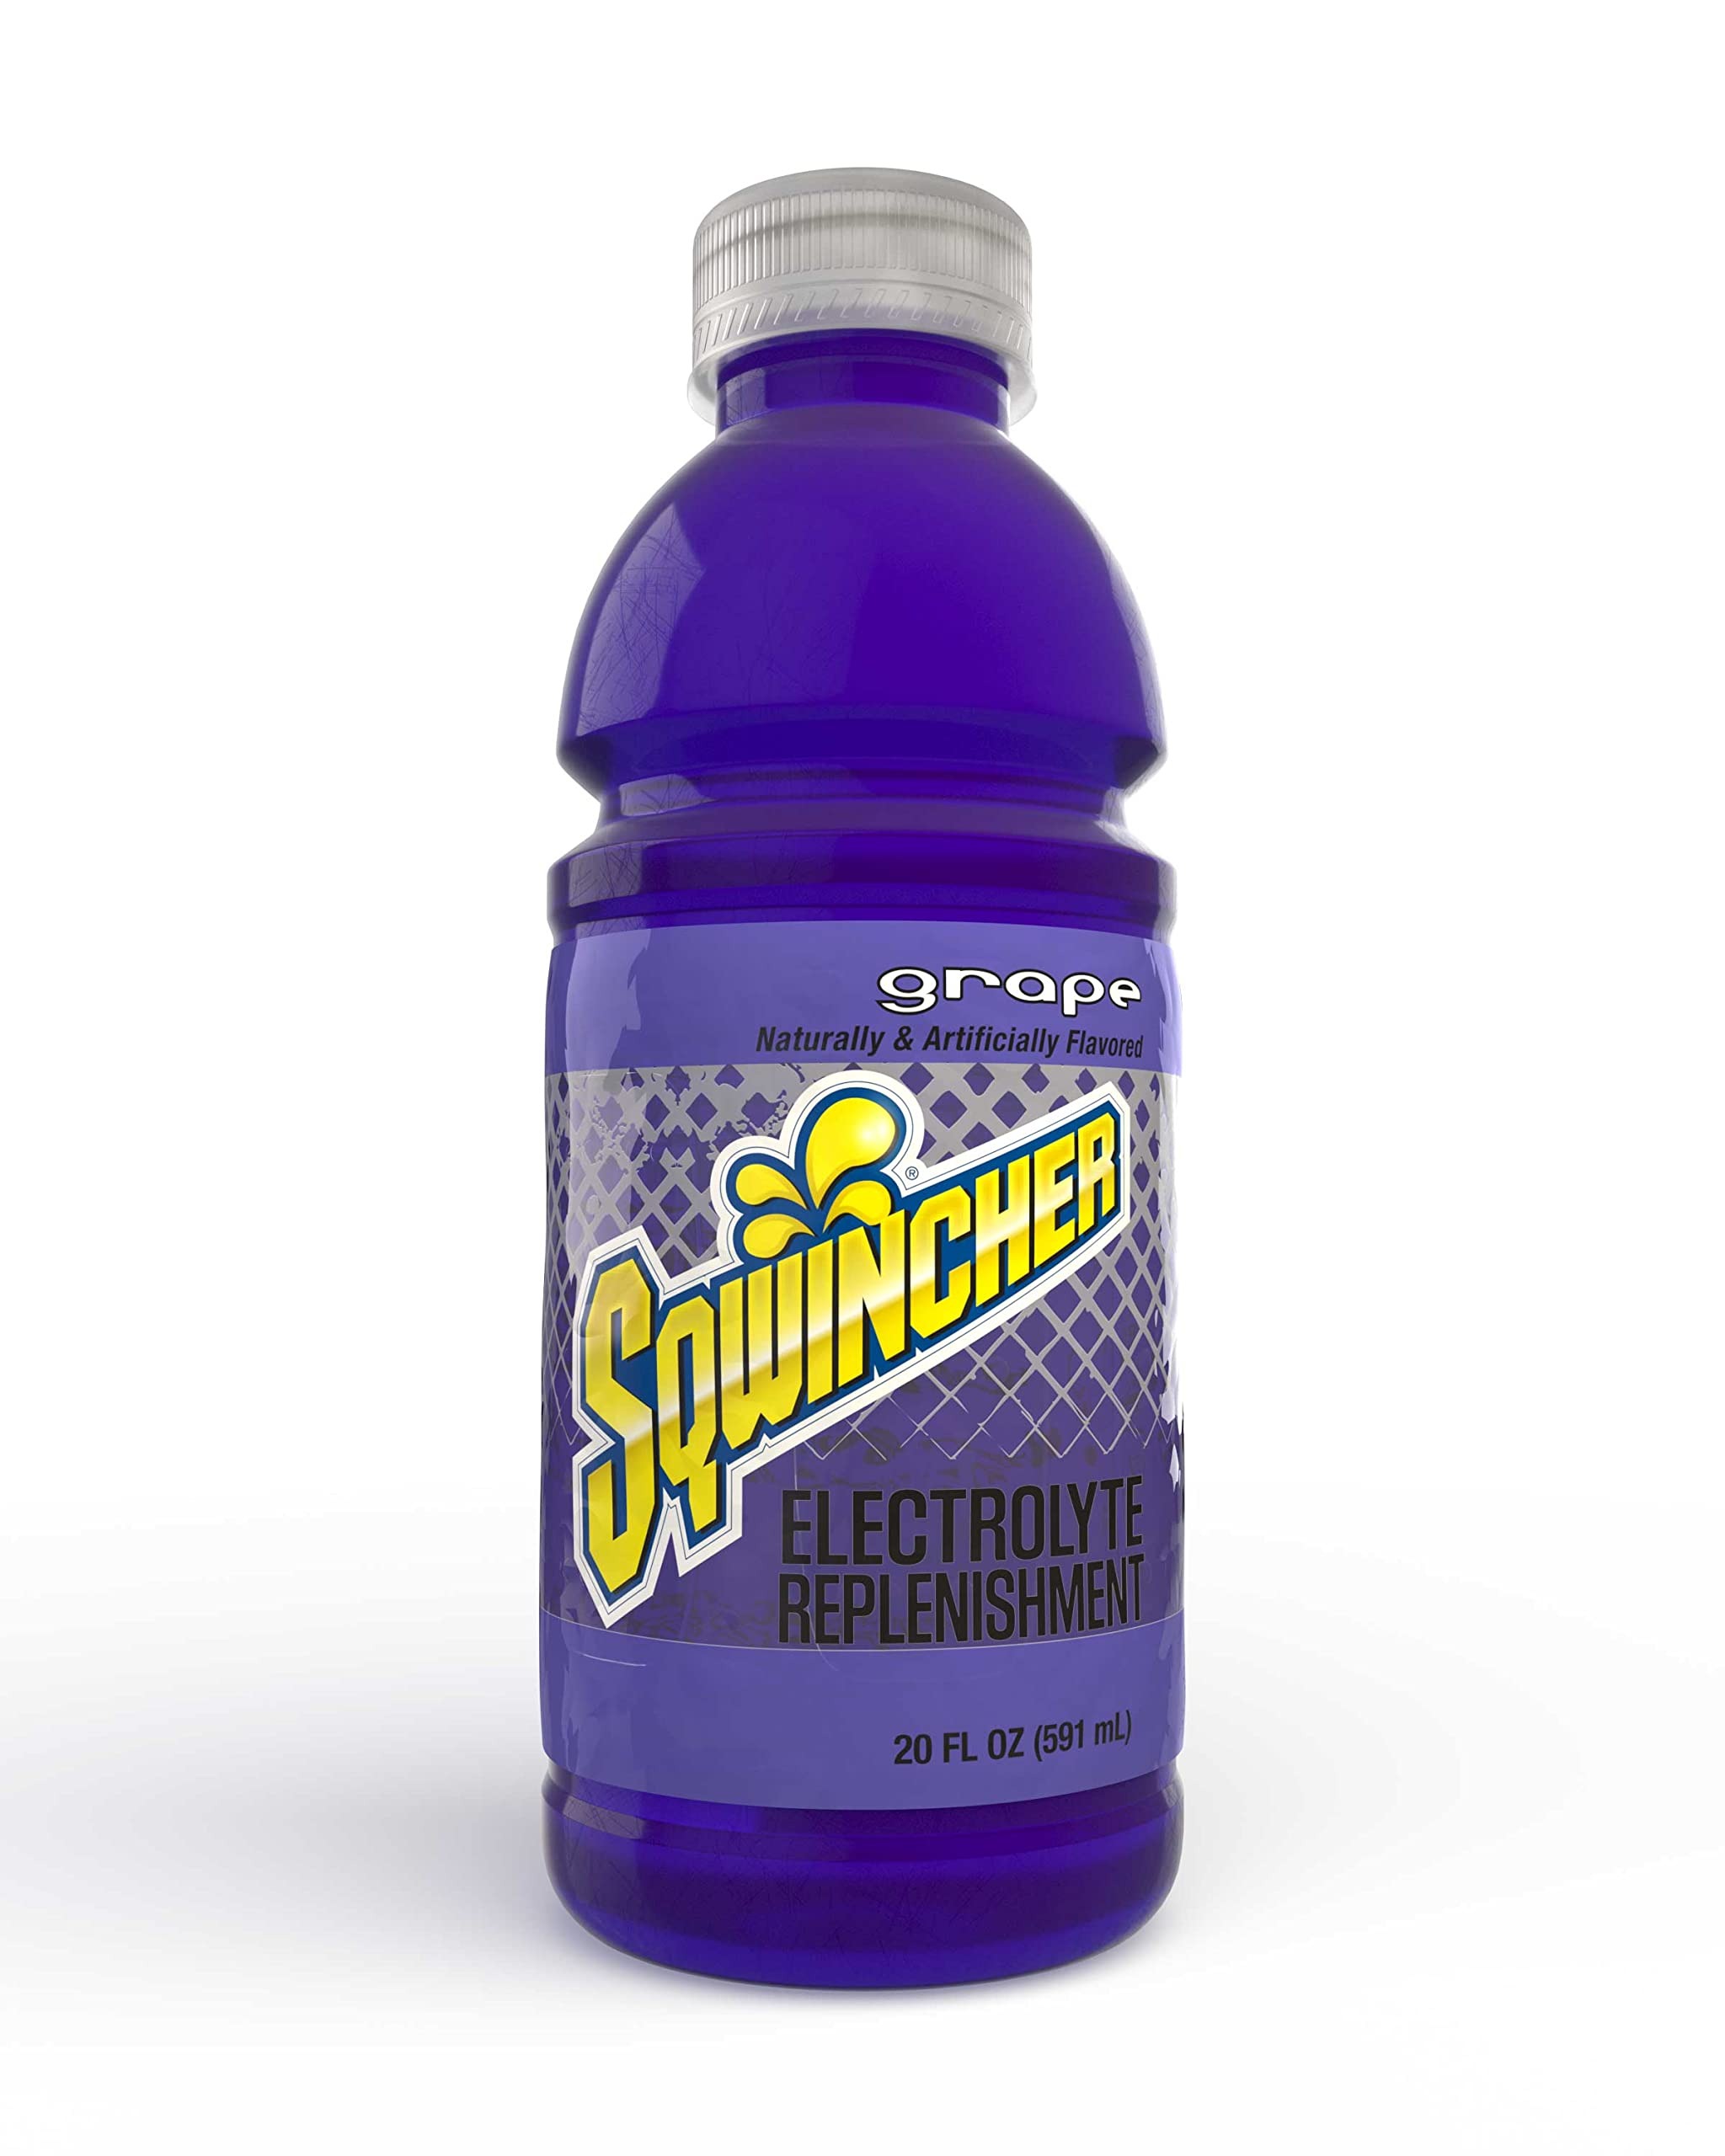
Item Name: Sqwincher 20 oz Wide Mouth Ready to Drink Electrolyte Replacement Bottle, Grape 030532-GR (Case of 24)
Bullet Point 1: Non-carbonated sports beverage
Bullet Point 2: Helps replenish fluids and electrolytes lost during physical work, exercise, or illness, or following exposure to extreme heat to help prevent dehydration
Bullet Point 3: 20 oz. of ready-to-drink beverage in a plastic wide-mouth bottle for portability
Bullet Point 4: Flavor is grape
Value: 480.0
Unit: Fl Oz

Price: 60.89